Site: brandenburg
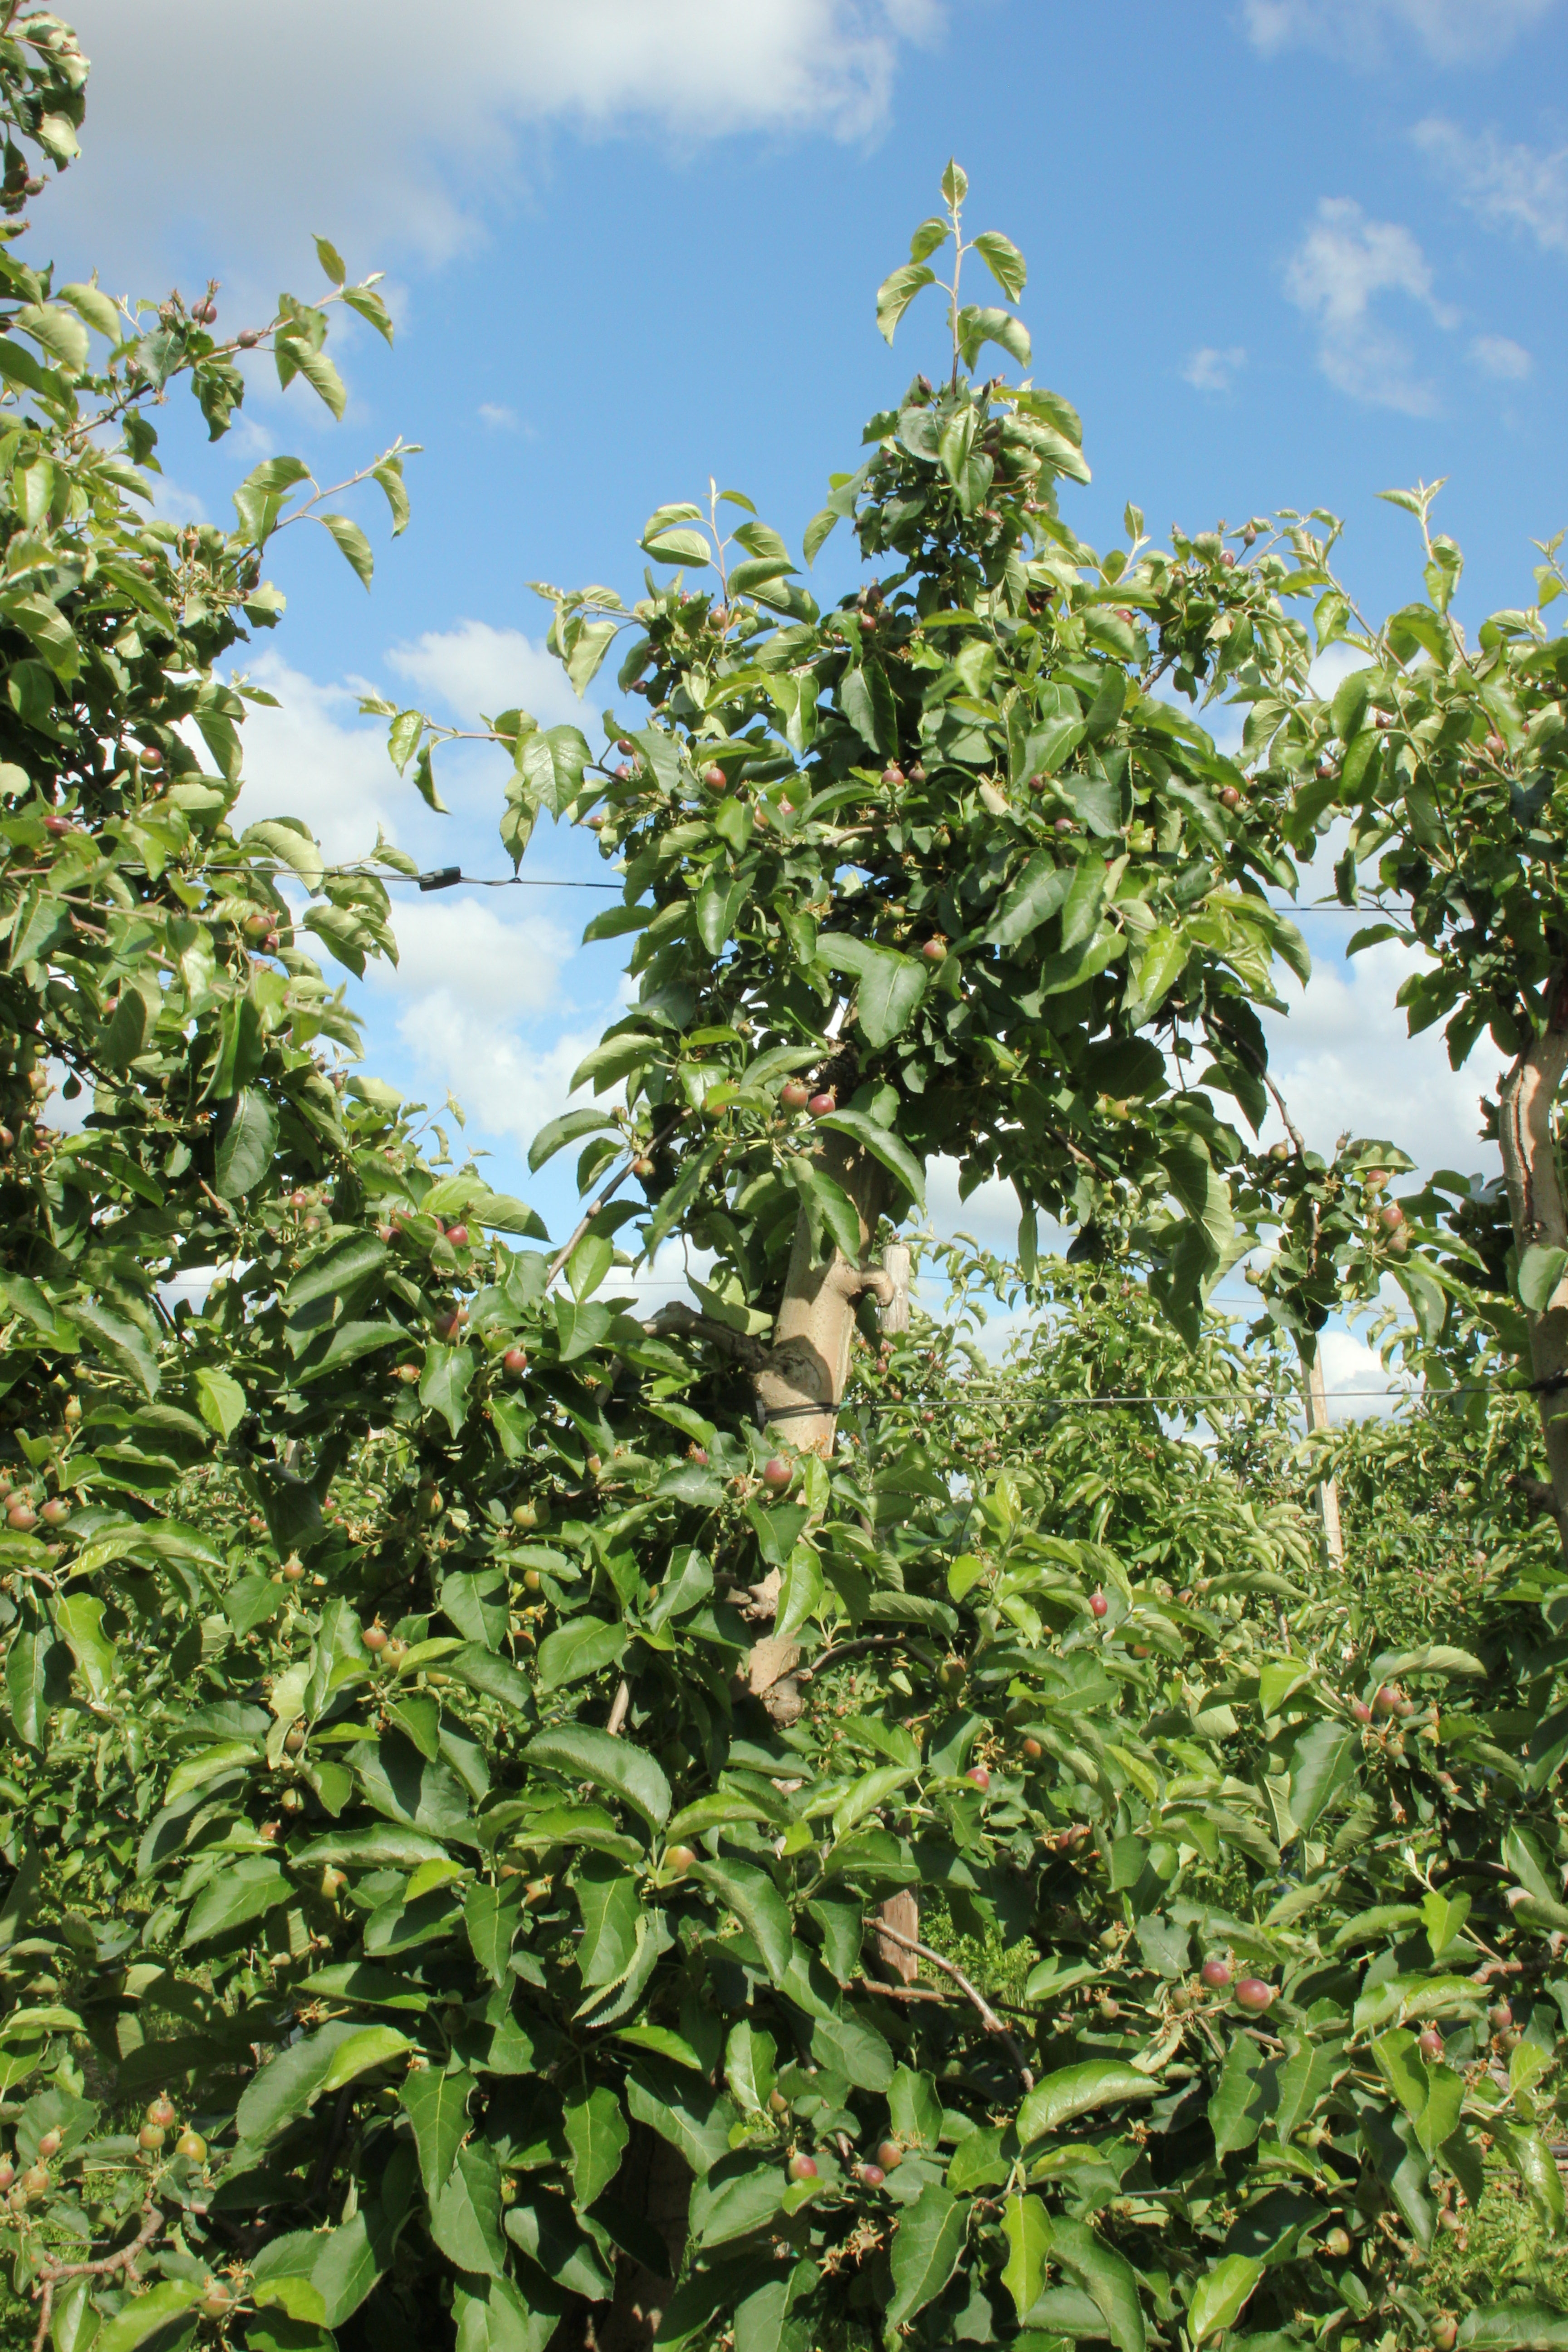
Growth stage (BBCH 72): Development of fruit